Indianapolis 500

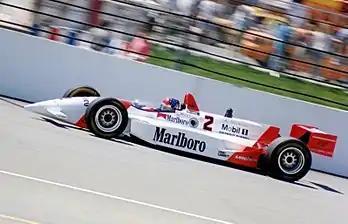
Emerson Fittipaldi driving the Penske PC-23 at the 1994 event

Following the European trends, engine sizes were limited to during 1920–1922, for 1923–1925, and in 1926–1929. The 1920 race was won by Gaston Chevrolet in a Frontenac, prepared by his brothers, powered by the first eight-cylinder engine to win the 500. For 1923, riding mechanics were no longer required. A supercharged car, ID, first won the race in 1924. In 1925, Pete DePaolo was the first to win at an average over , with a speed of .